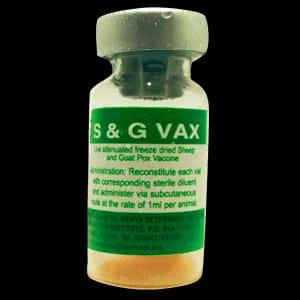
Chupa ndogo ya dawa ikiwa na chanjo ya kirusi kilichopunguza makali, kwa ajili ya mbuzi na kondoo dhidi ya ugonjwa wa ndui. Maelezo kwenye chupa yanaeleza kuwa kila chupa inapaswa kuchanganywa na kimiminika safi, kilichoandaliwa na kupewa mnyama kwa njia ya chini ya ngozi, kipimo cha mililita moja kwa kila mnyama. Pia kuna maelezo ya mahali chanjo hiyo imetengenezwa.